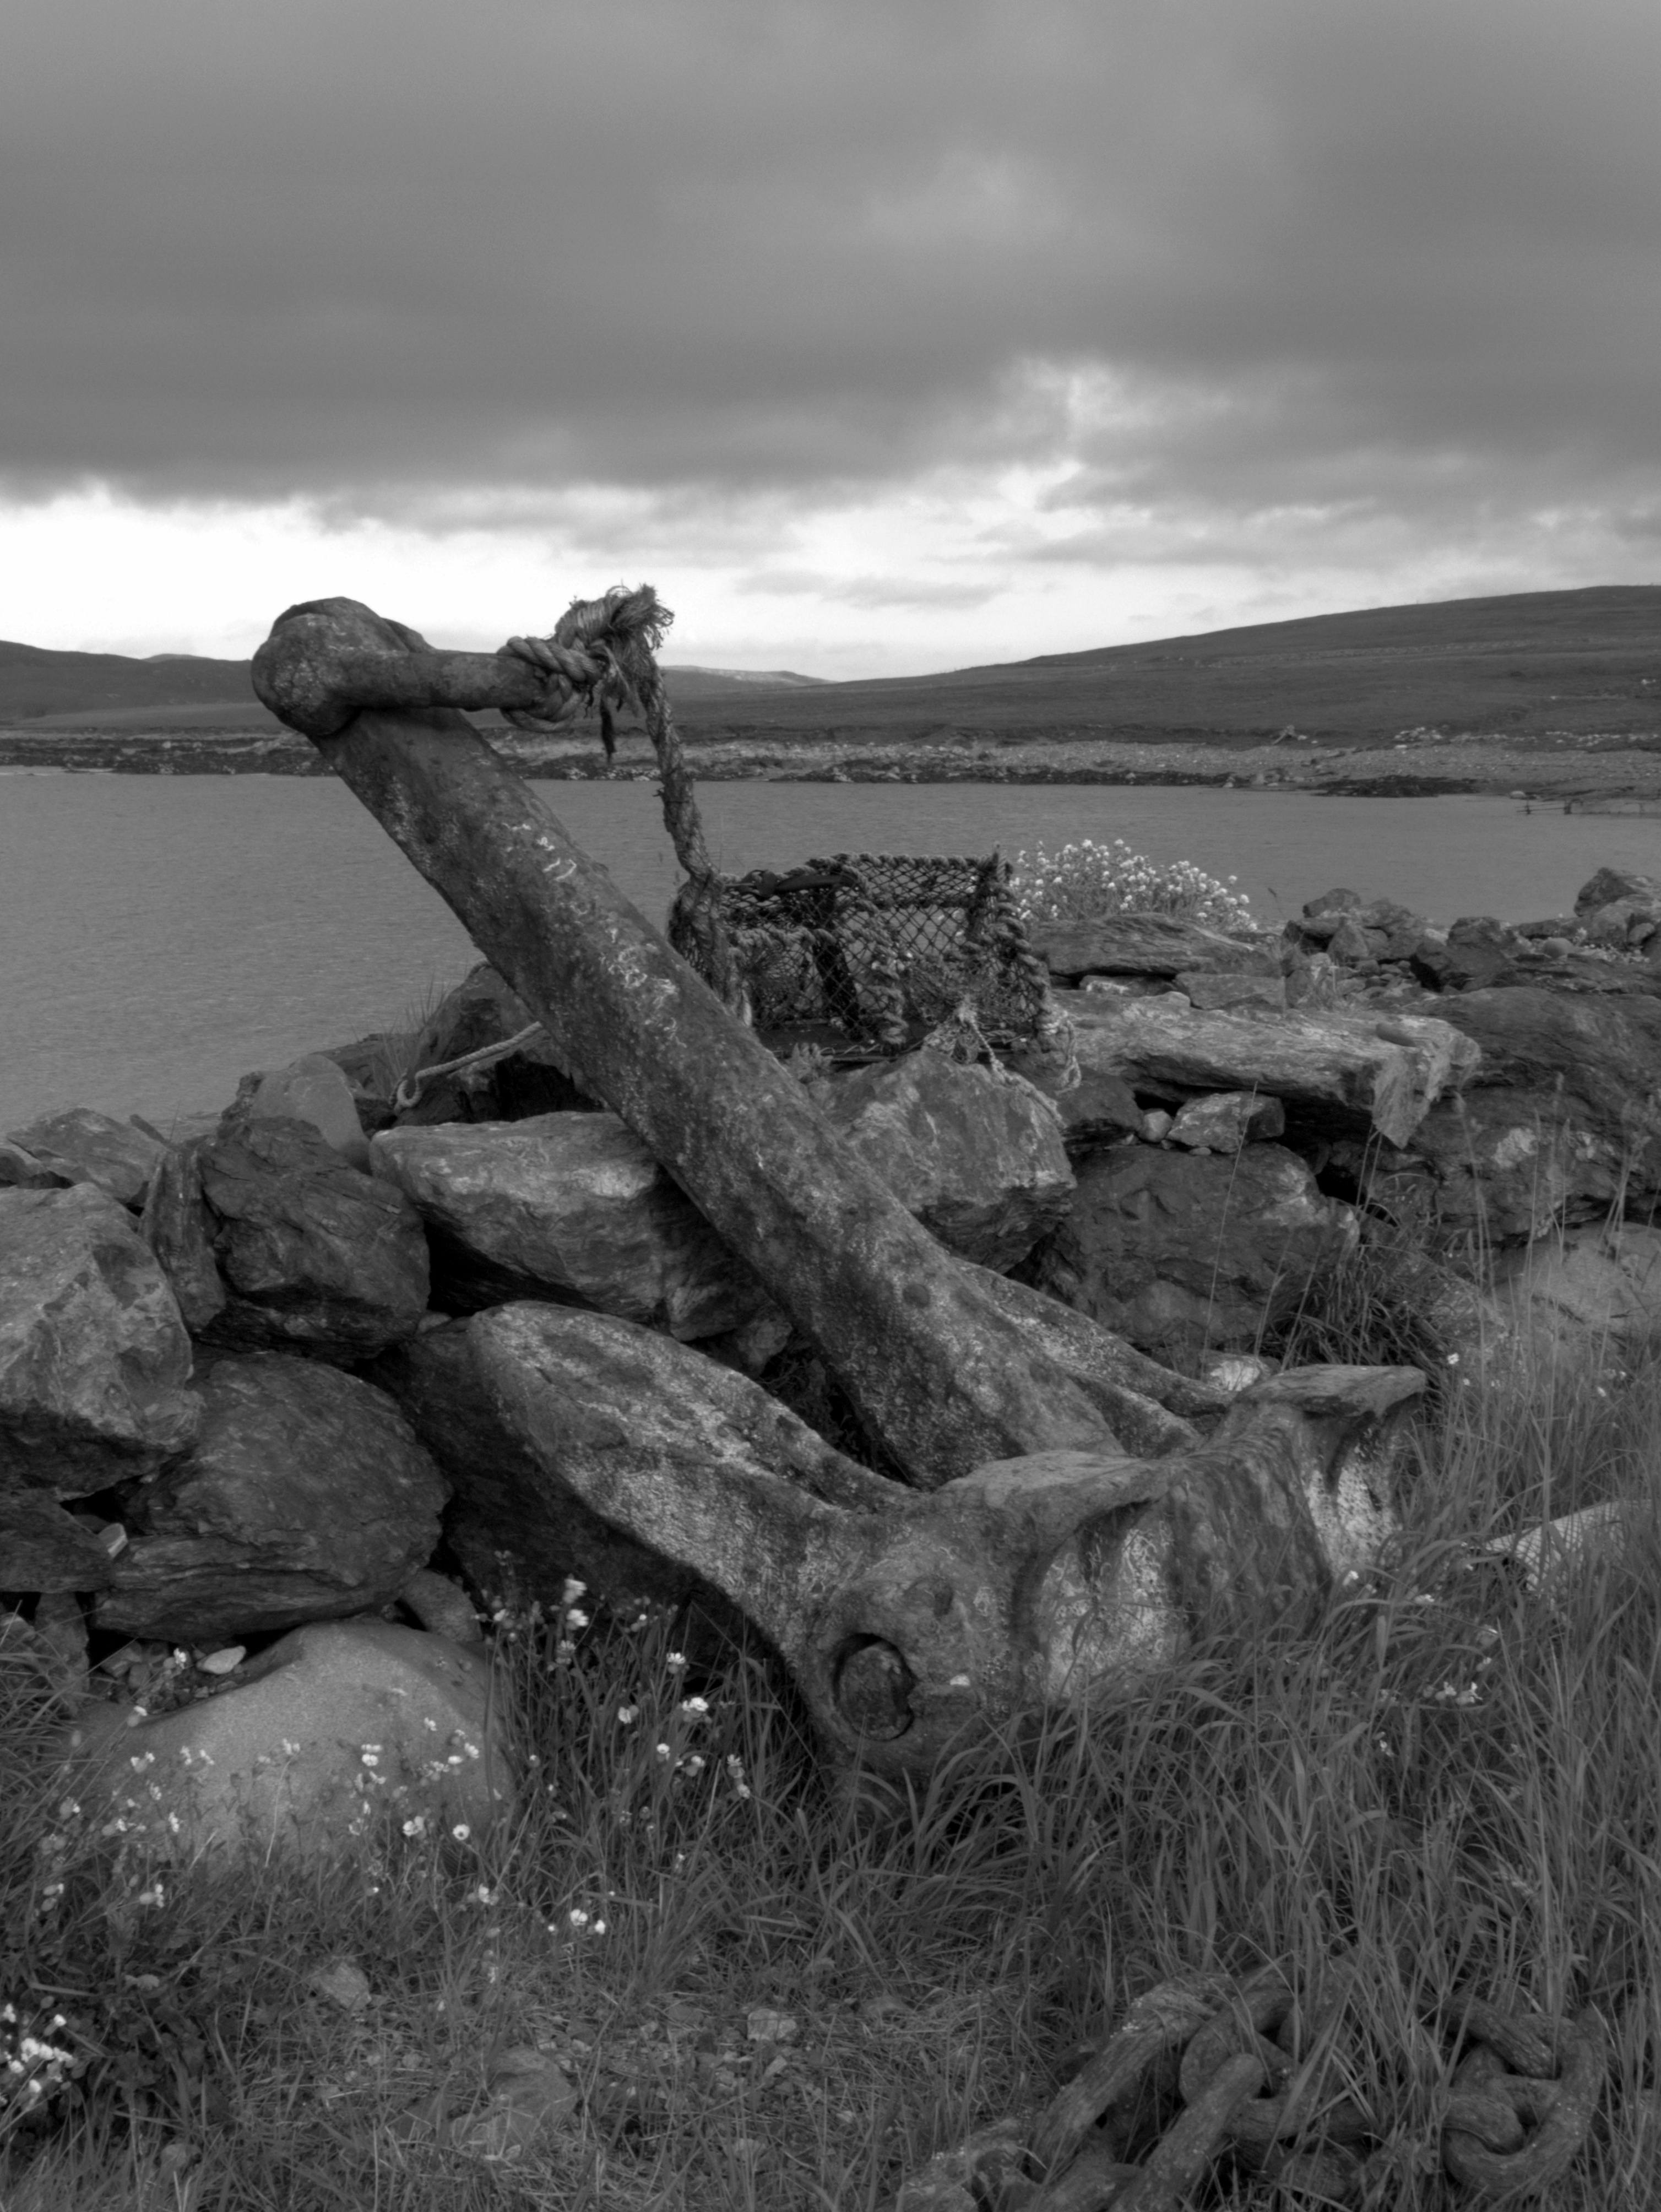
beach, sea, coast, nature, sand, rock, ocean, black and white, photography, shore, wave, cliff, black, monochrome, terrain, material, body of water, anchor, shetlandislands, monochrome photography